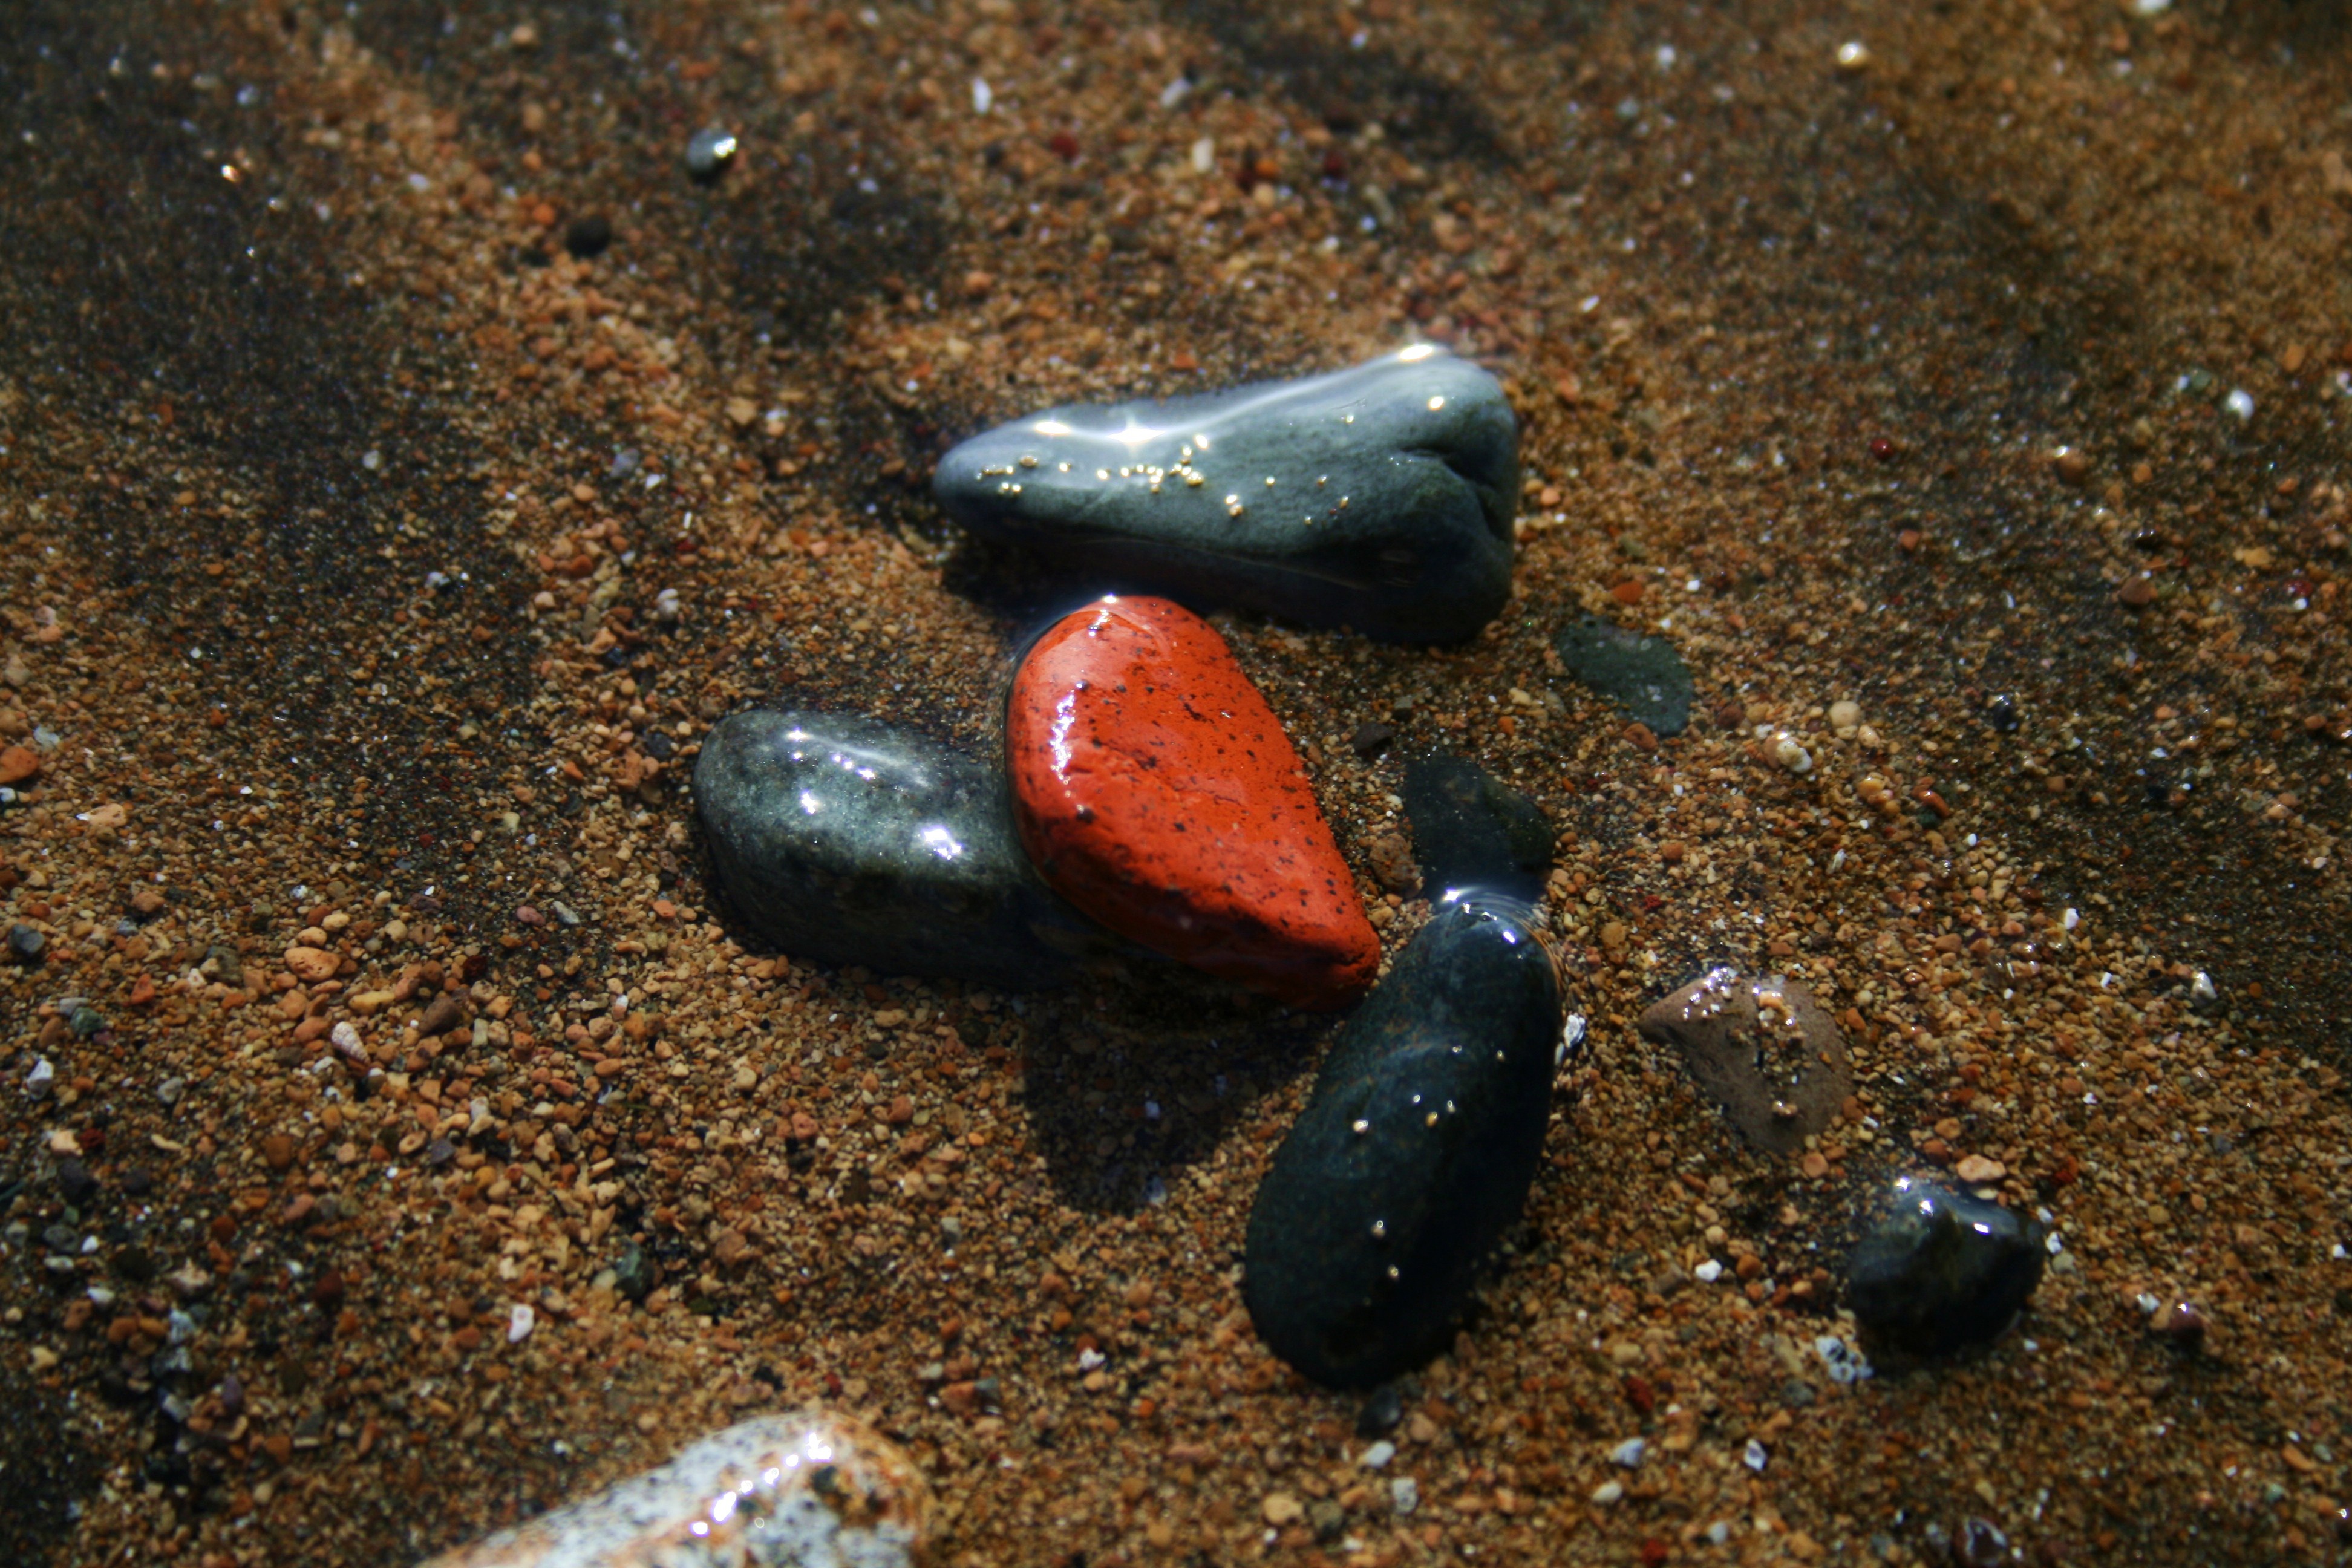
coast, water, rock, soil, amphibian, invertebrate, tenerife, mirroring, macro photography, canary islands, sand beach